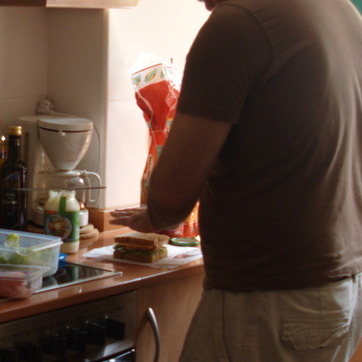
Material: skin